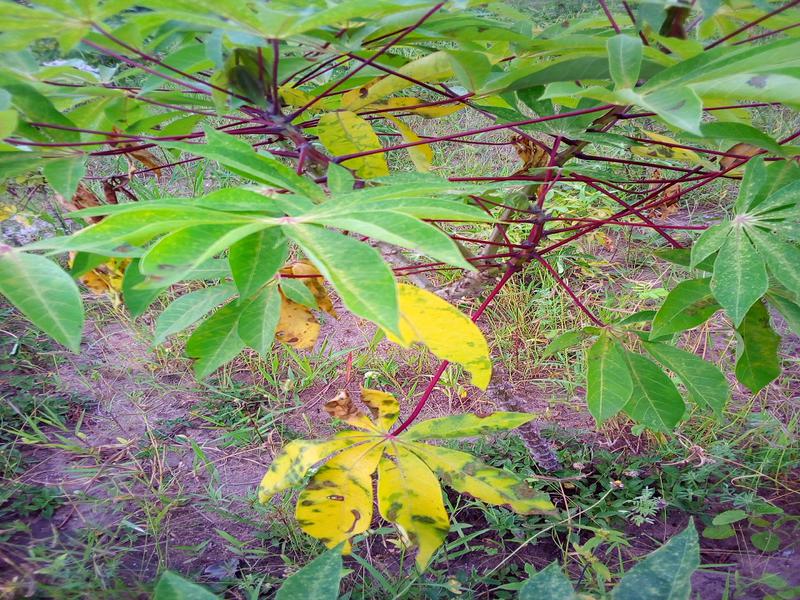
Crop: cassava
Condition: bacterial_blight